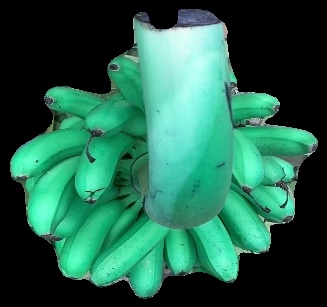
Variety: rasbale
Grade: grade1